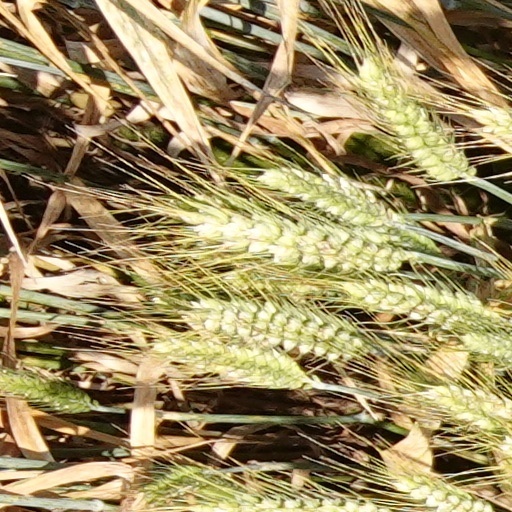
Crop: wheat